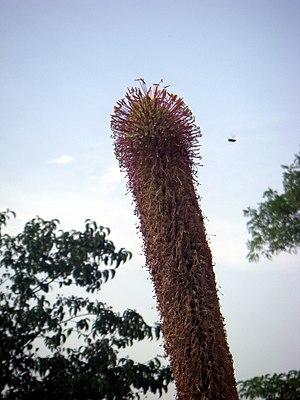
Fleurs d'agave victoriae reginae
Agave victoriae-reginae est une espèce végétale de la famille des Agaves.